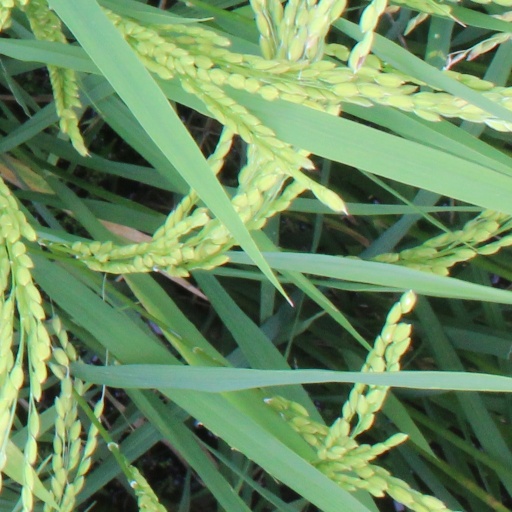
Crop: rice